World War II by country

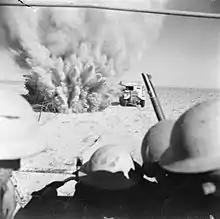
A mine explodes close to a British artillery tractor as it advances through minefields at the Second Battle of El Alamein.

The newly founded Slovak Republic led by Jozef Tiso was proclaimed on March 14, 1939, allying with Nazi Germany and its armed forces participated in war against Poland and Soviet Union. On 24 November 1940, Slovakia joined the Axis when its leaders signed the Tripartite Pact.